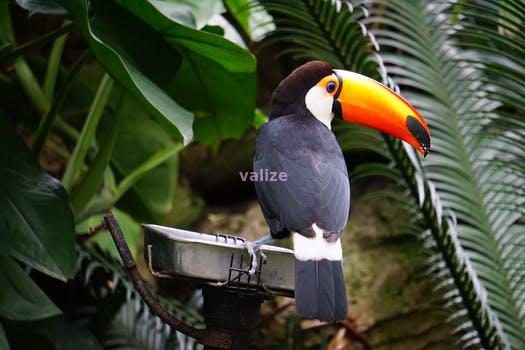
Label: Watermark